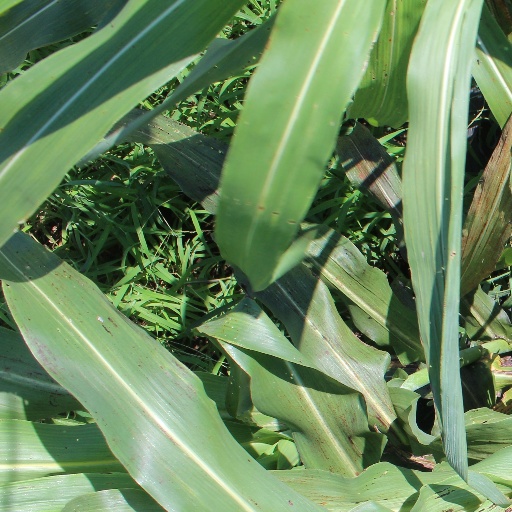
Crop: sorghum